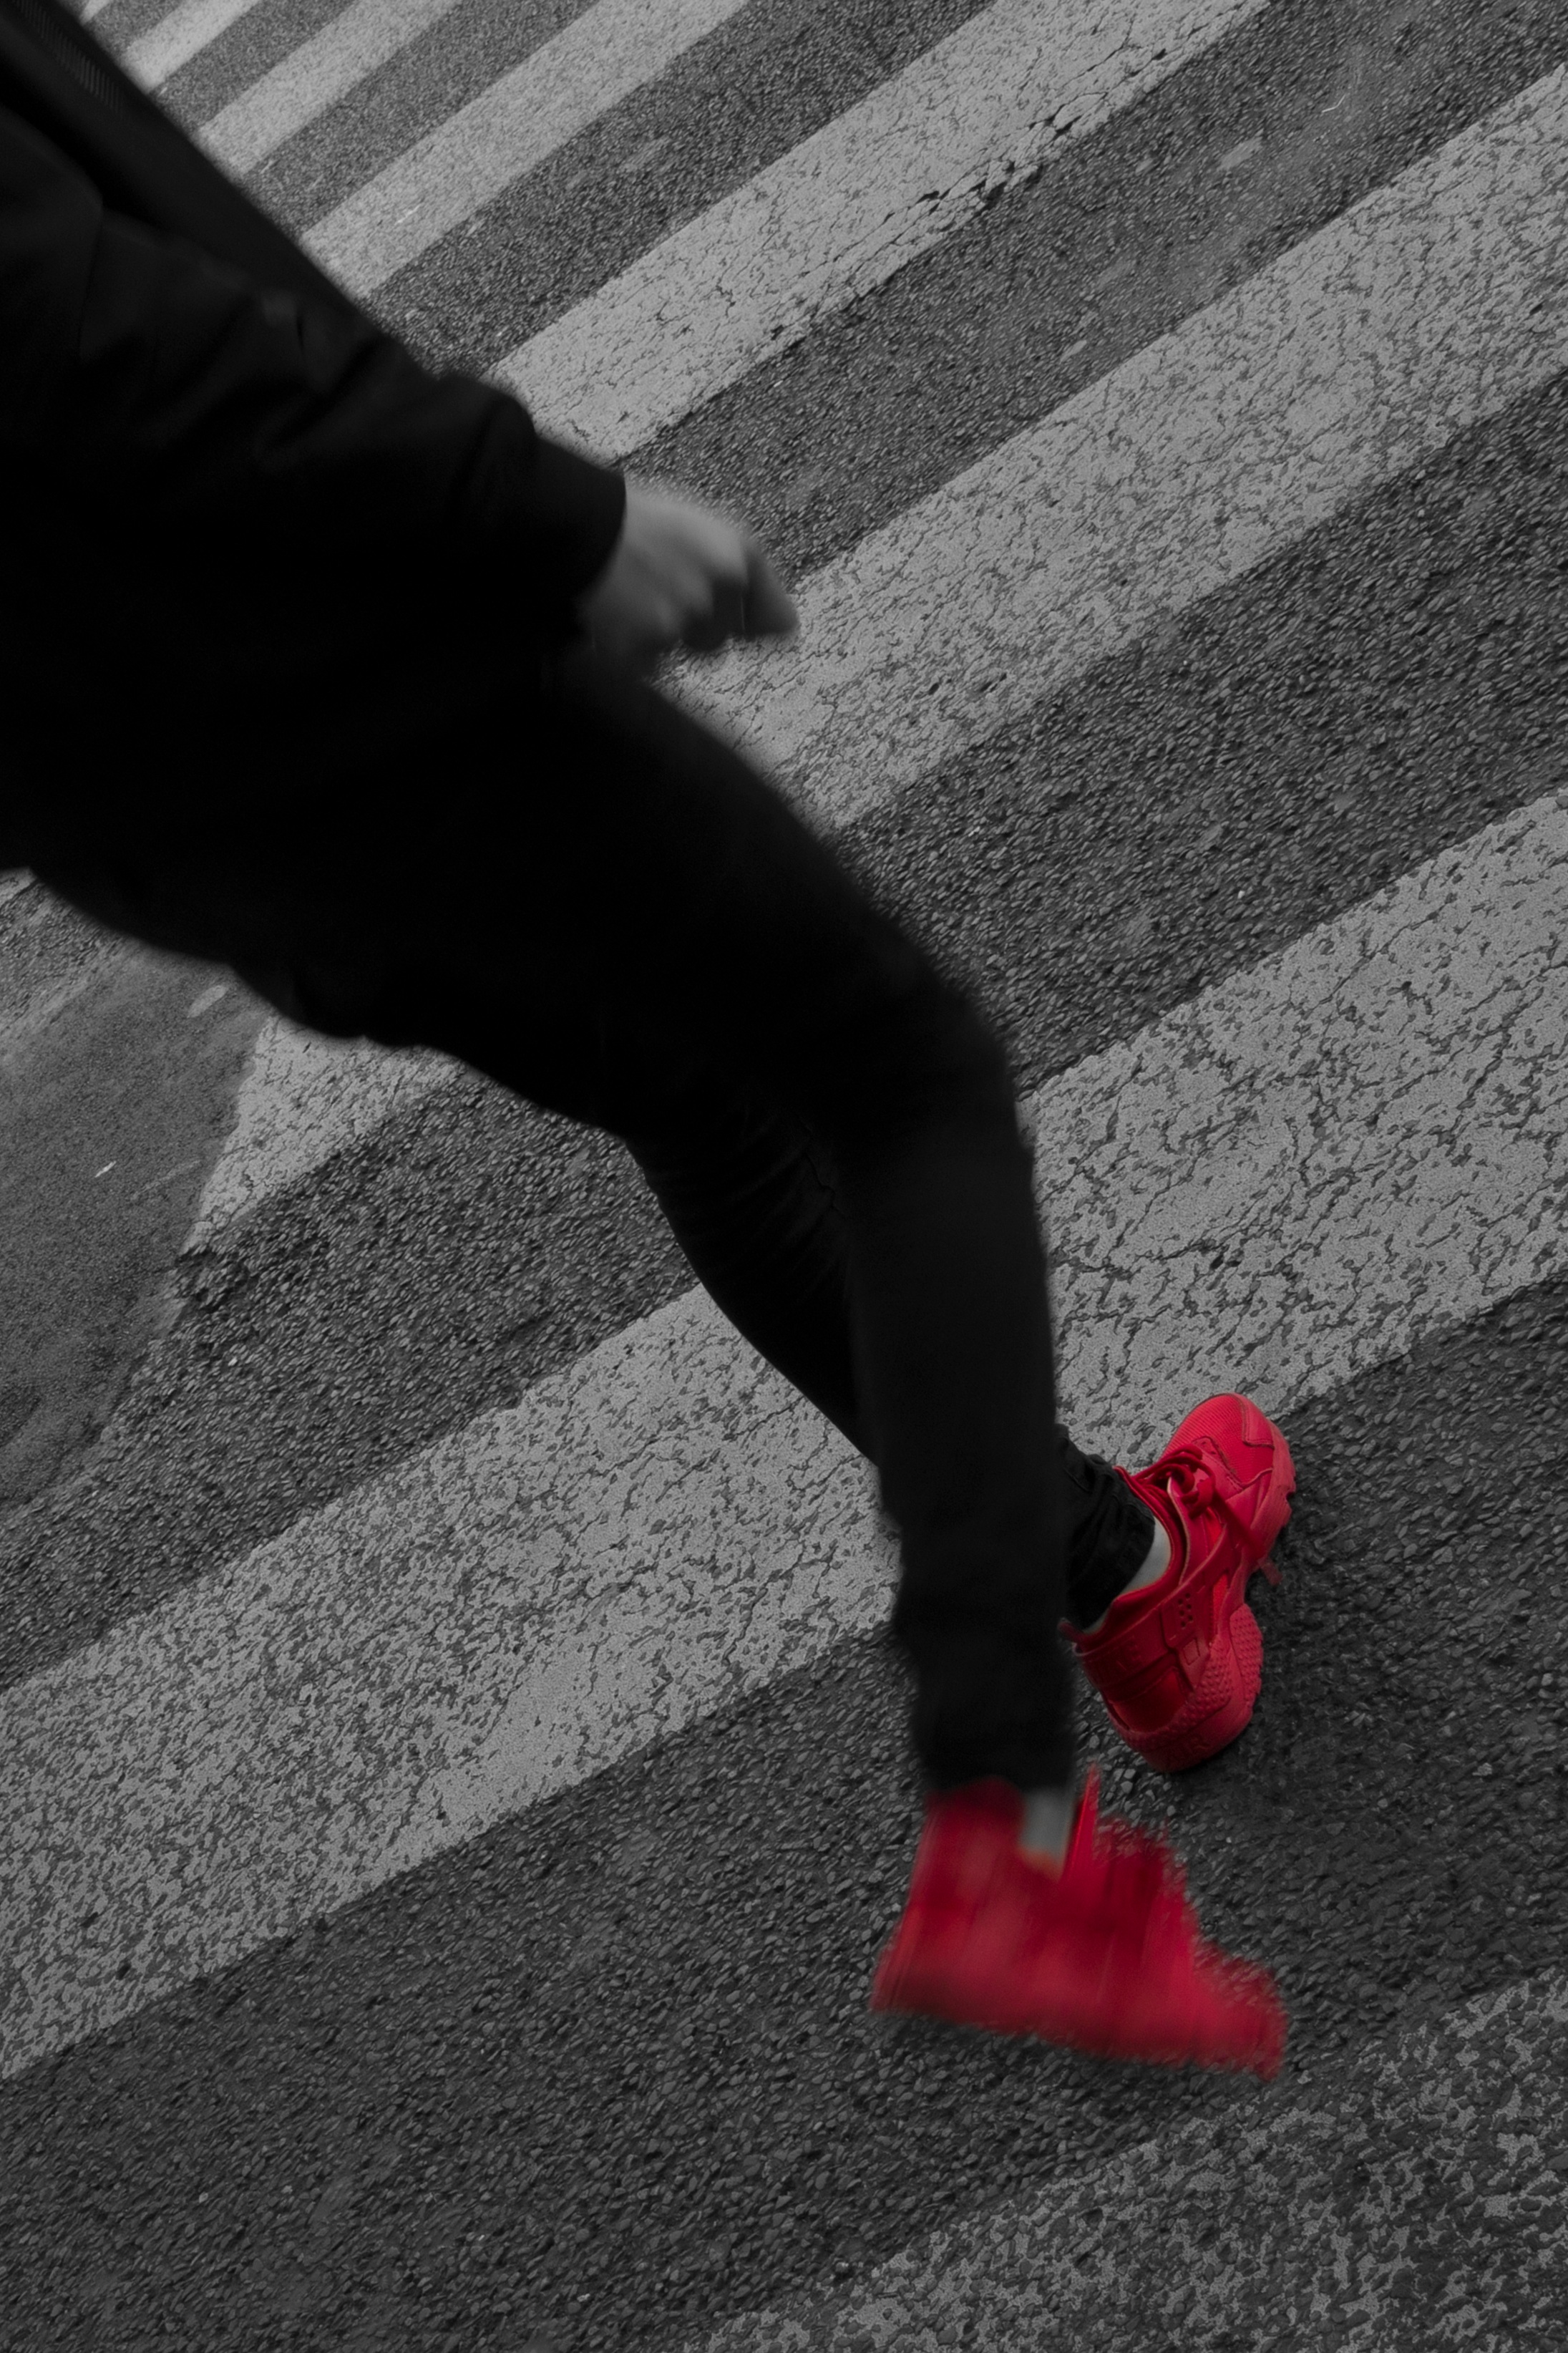
shoe, black and white, white, photography, leg, red, color, sitting, shadow, black, monochrome, human body, footwear, photograph, monochrome photography, human positions